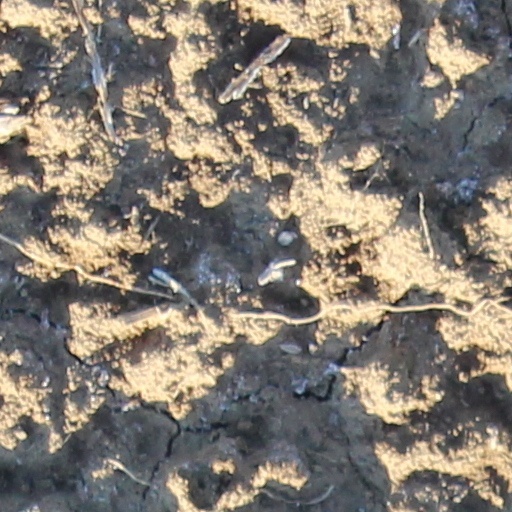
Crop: wheat